Mariamman Temple, Samayapuram

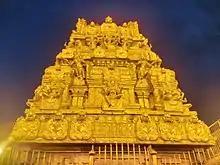
Gold-plated vimana over the sanctum.

The history of the temple is unclear. In the early 18th century, King Vijayaraya Chakravarti II built the present day form of the temple. There is scant history of the period before that though it is believed that the locals worshipped the Goddess for many centuries before building the current temple. One legend says that the present deity was at the Sri Ranganathaswamy Temple at Srirangam, and one of the chief priests of the temple believed that the idol caused illness to Ranganathar and hence asked it to be removed from the temple. It is a common belief in that part of the region that such local deities have immense powers and they must always be satisfied by proper offerings and sacrifices, otherwise, they cause epidemics. The idol was moved outside Srirangam and later found by some of the passersby who built a temple named, the Kannanur Mariamman Temple.